Carl "Alfalfa" Switzer

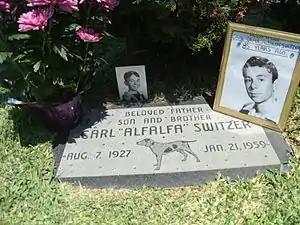
The grave of Carl Switzer at the Hollywood Forever Cemetery

Sometime in 1959, Switzer agreed to train a hunting dog, a Treeing Walker Coonhound, for Moses Samuel "Bud" Stiltz. Stiltz was Switzer's longtime friend and sometime business partner, whom Switzer had met while working with Roy Rogers on various productions at the Corriganville Movie Ranch. The dog, while in Switzer's possession, ran off to chase after a bear and disappeared. After learning that the dog had been lost while in Switzer's care, Stiltz demanded that Switzer had to either return his dog or pay him the equivalent of the dog's value.